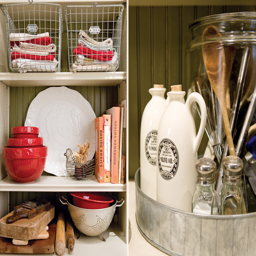
a picture of style and organization inspiration in a kitchen with open shelving